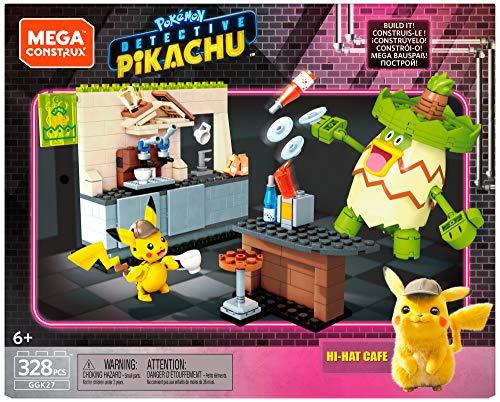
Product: Mega Construx Pokemon Detective Pikachu Hi-Hat Café
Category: Toys & Games | Building Toys | Building Sets
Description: Look for other Pokémon Detective Pikachu sets from Mega Construx for the ultimate display.
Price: $29.74
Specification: ProductDimensions:12.8x2.3x10.3inches|ItemWeight:3.84ounces|ShippingWeight:1.15pounds(Viewshippingratesandpolicies)|ASIN:B07NC21L17|Itemmodelnumber:GGK27|Manufacturerrecommendedage:6-10years